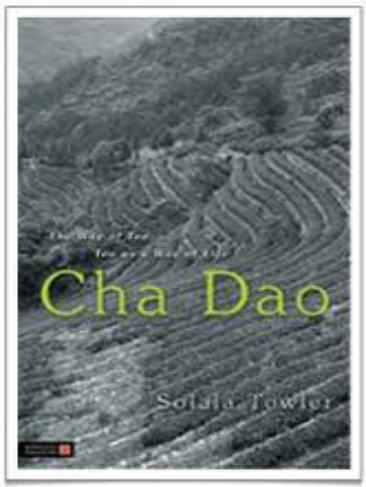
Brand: Cha Dao
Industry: Food